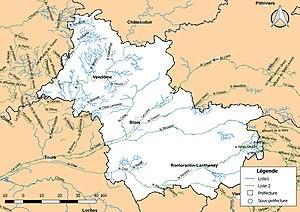
Classement des cours d'eau du département de Loir-et-Cher (France) au titre de la continuité écologique (article L214.17 I du Code de l'environnement).
Le réseau hydrographique de Loir-et-Cher est l'ensemble des éléments naturels ou artificiels, drainant le territoire du département de Loir-et-Cher. Il regroupe ainsi des cours d'eau ou canaux situés entièrement ou partiellement dans le Loir-et-Cher.